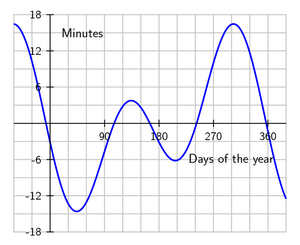
Le méridien de Paris est le méridien passant par le centre de l'Observatoire de Paris. Il est situé à 2°20'13,82" à l'est de celui de Greenwich. L'importance historique et scientifique du méridien de Paris est liée aux mesures d'arc de méridien qui lui correspondent : les mesures de la Méridienne de France. Ces mesures sont à l'origine du développement de la géodésie, ainsi que de la définition historique du mètre.